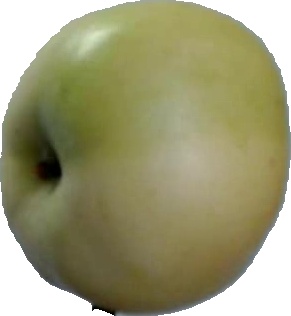
Label: apple_6